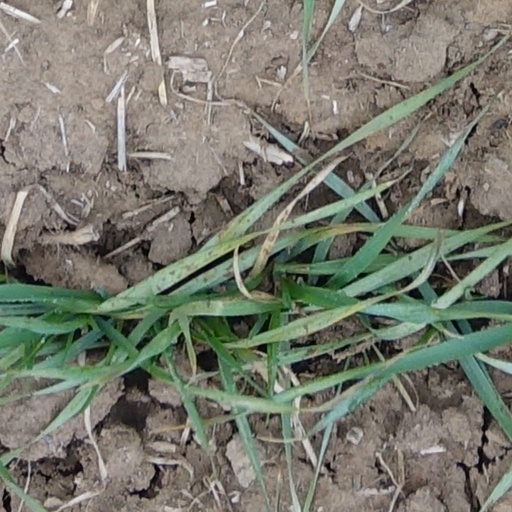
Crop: wheat